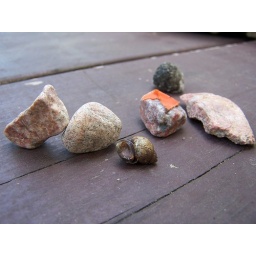
found at the bottom of the lake by monkey butler